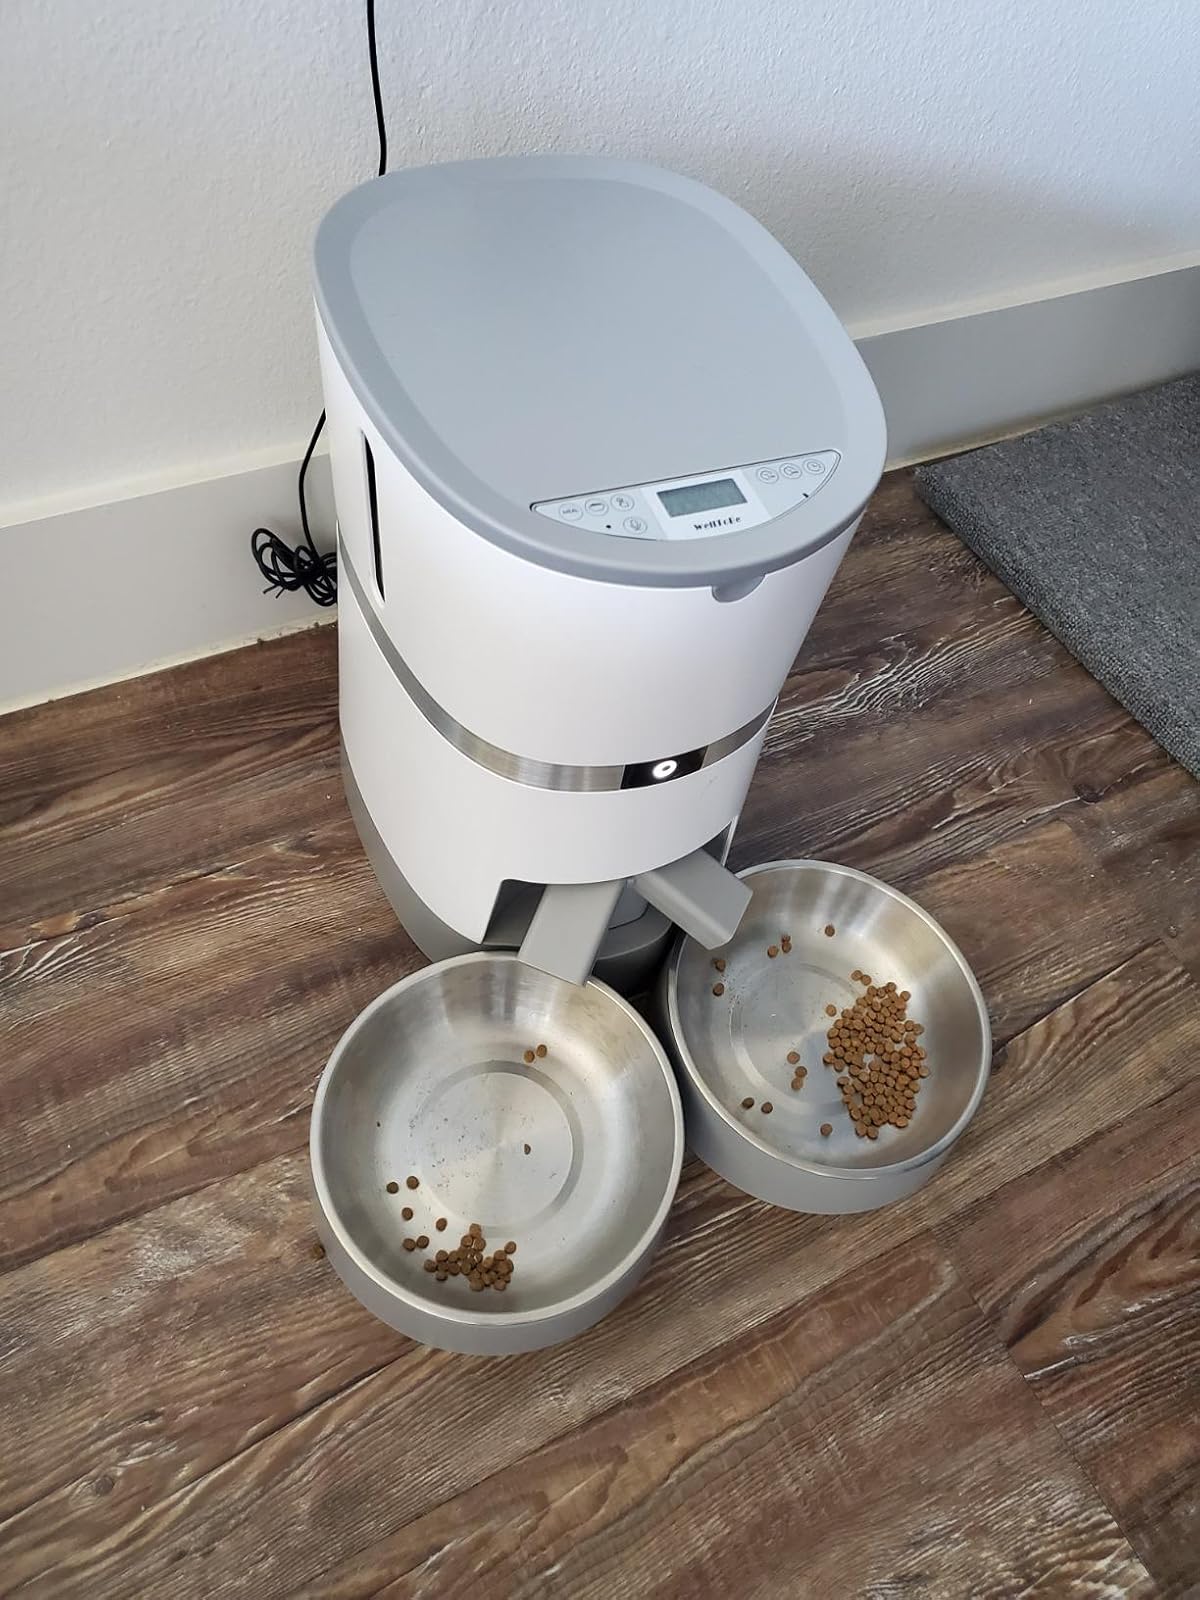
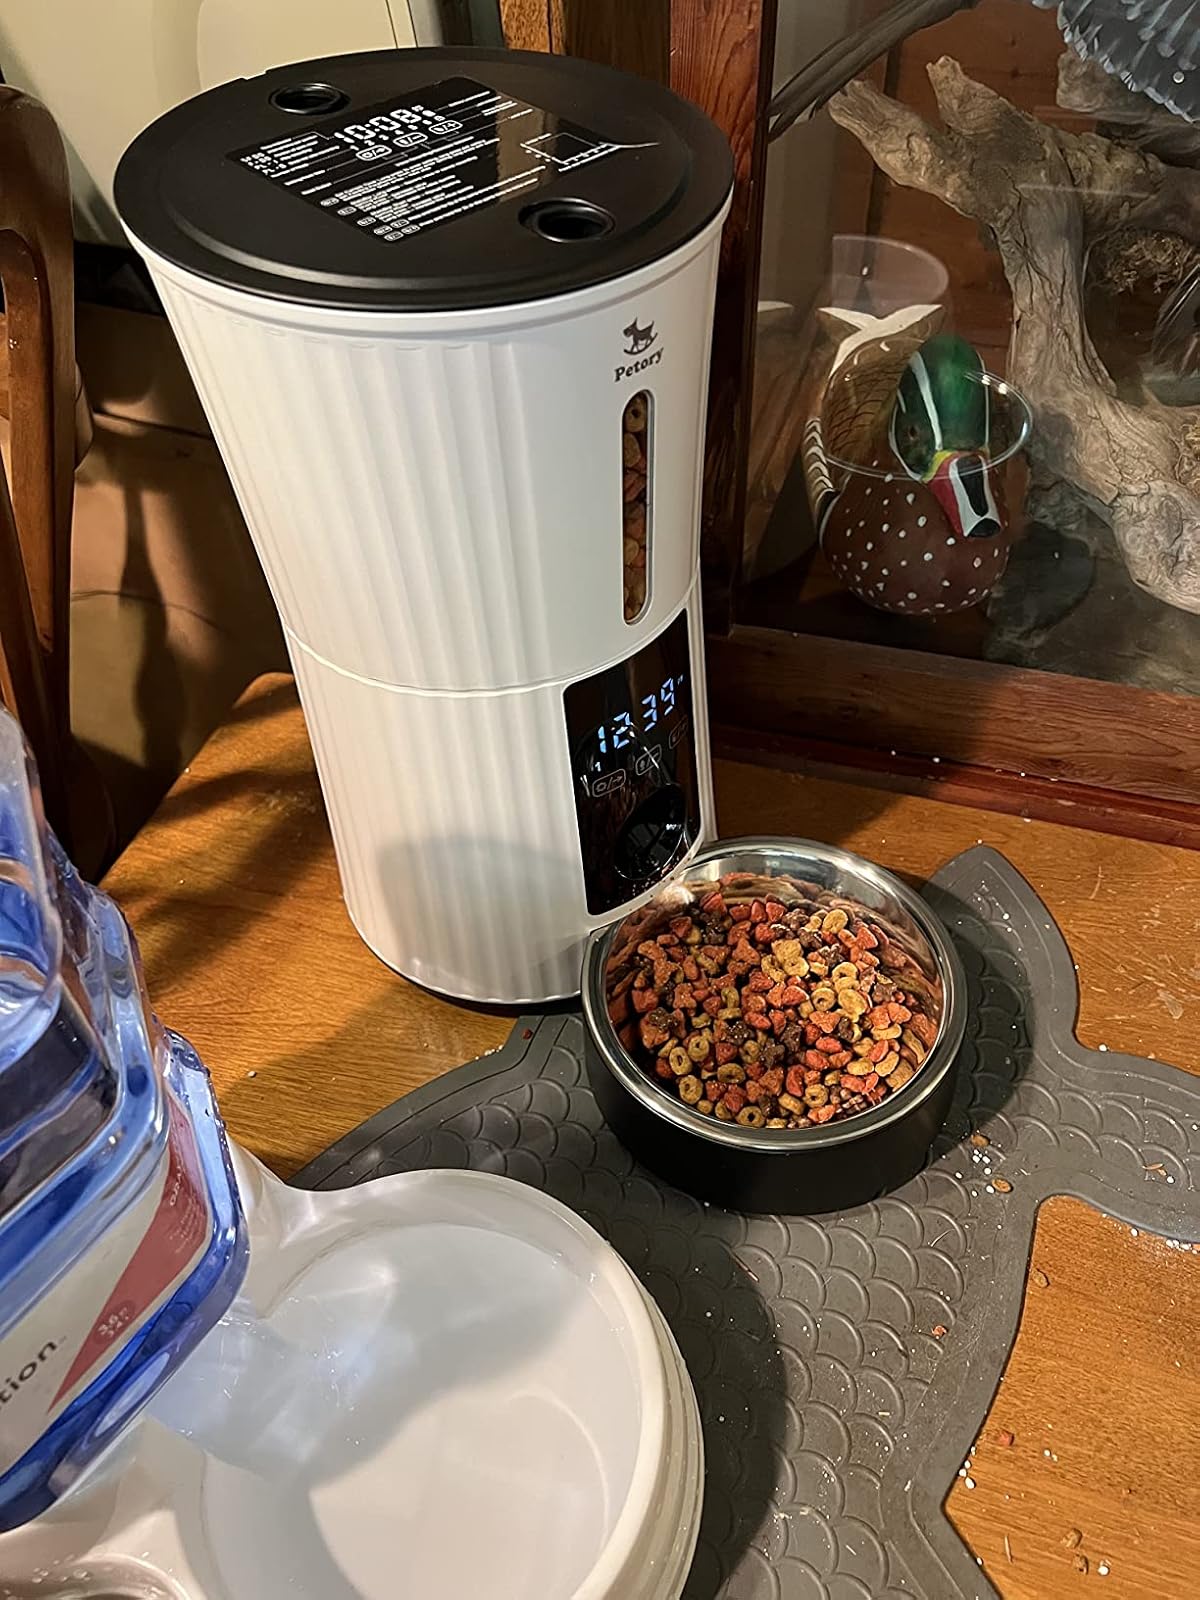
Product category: items_feeder
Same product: no